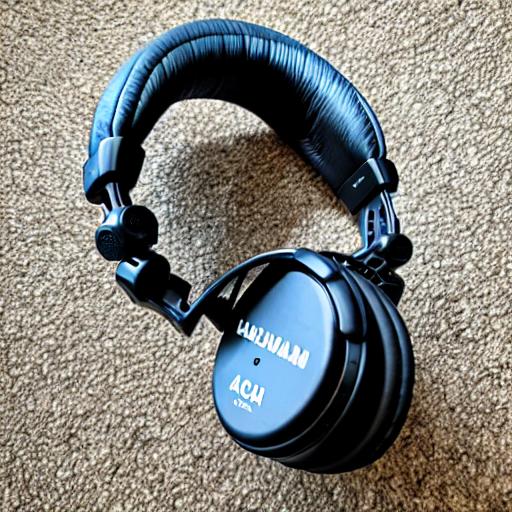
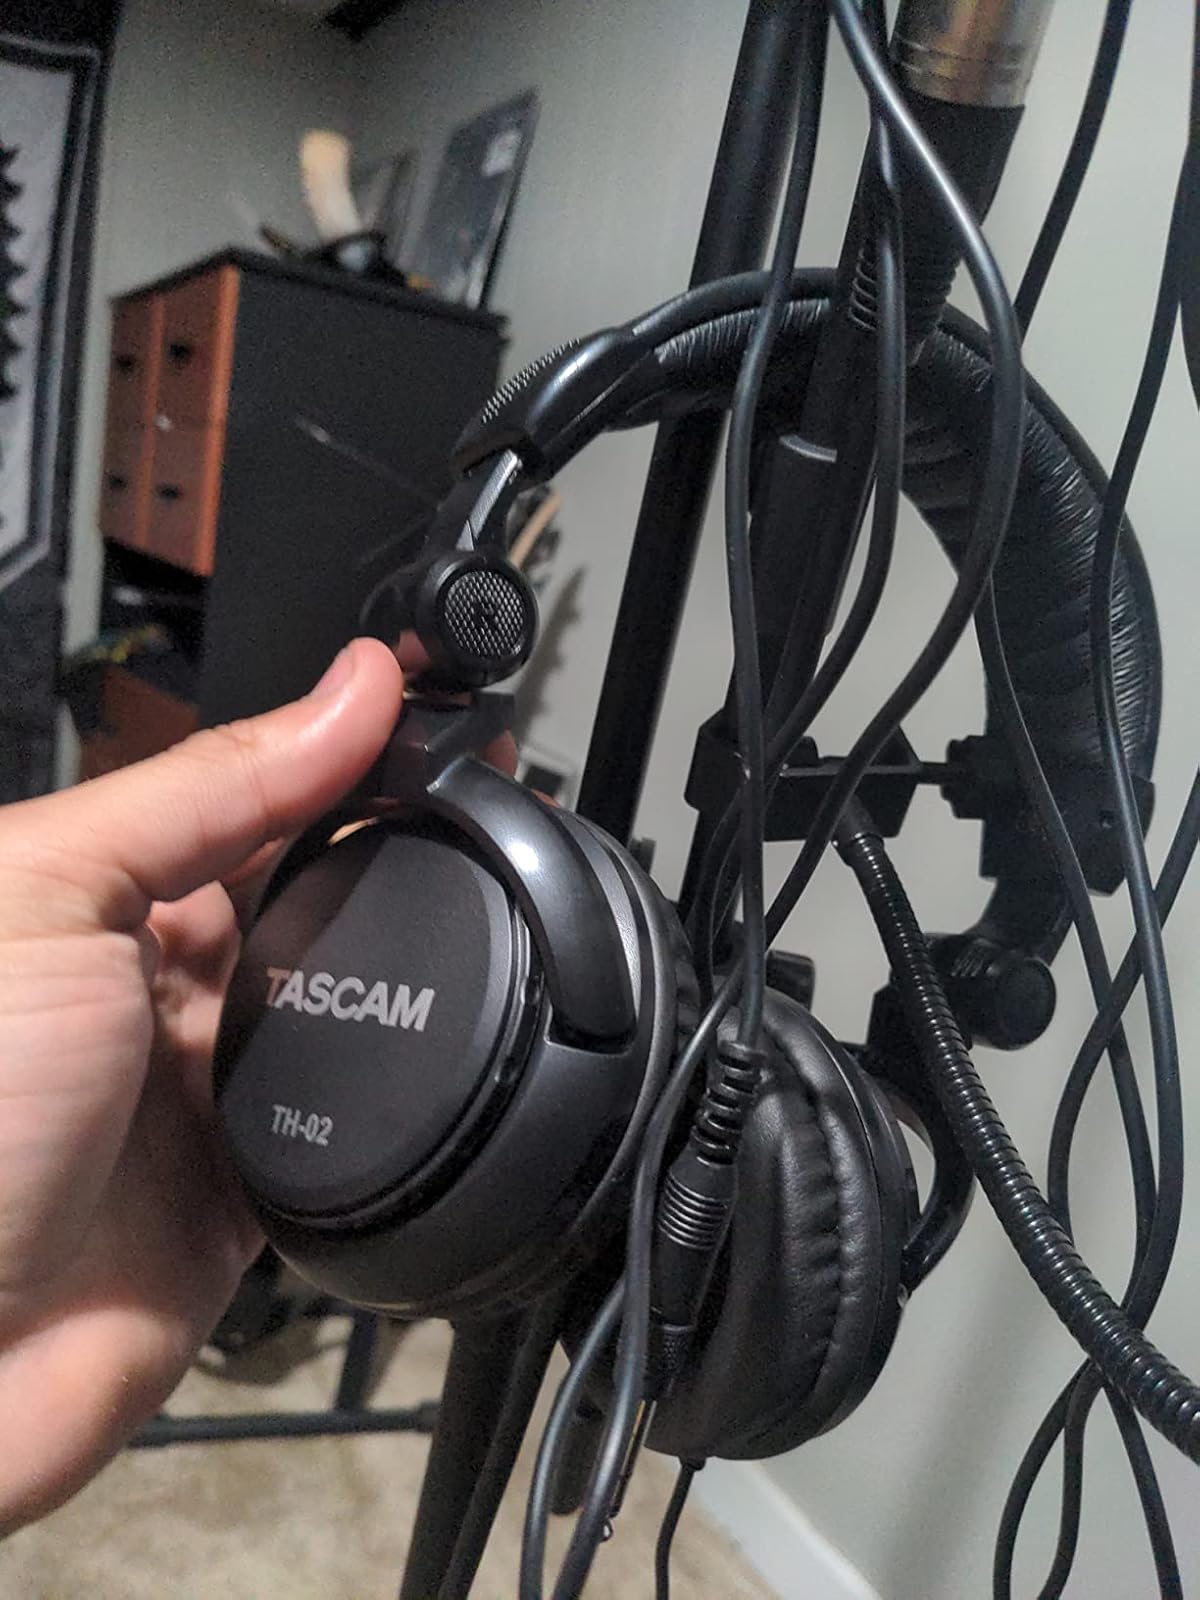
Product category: headphones
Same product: no